Neil Gow

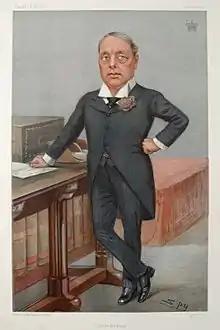
Lord Rosebery, who bred and owned Neil Gow

Neil Gow made his debut in the Woodcote Stakes at Epsom Downs Racecourse in June. He failed to settle in the race and finished unplaced behind Varco. In the Coventry Stakes at Royal Ascot later that month he finished third to an Admiral Hawke (a brother of Pretty Polly). On his next appearance he ran in the £5,000 National Breeders' Produce Stakes over five furlongs at Sandown in July and won easily from sixteen opponents despite being left behind at the start. Later in July he won a Prince of Wales's Stakes at Goodwood Racecourse, establishing himself as one of the leading British colts of his generation.